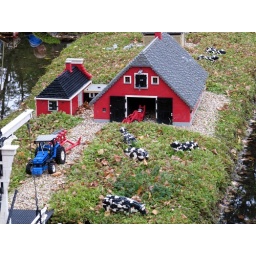
Lego cows relaxing in the grass outside their Lego barn at Legoland in Billund, Denmark.